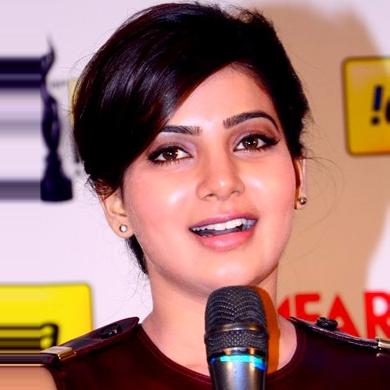
Age: 26